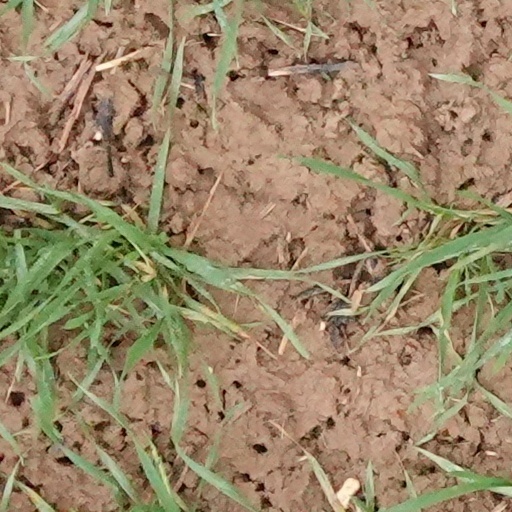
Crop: wheat